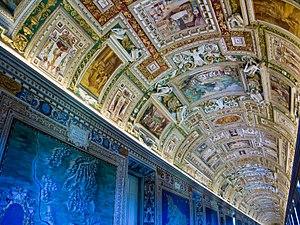
L'État de la Cité du Vatican est la continuité des États pontificaux, suite aux accords du Latran. C'est le siège de l'Église catholique romaine. À ce titre, le Vatican a une influence culturelle très importante, qui passe par plusieurs canaux.